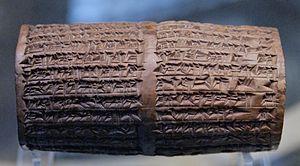
Cylindre décrivant des travaux réalisés au temple du dieu-lune Sin, à Ur, par le roi Nabonide
La civilisation babylonienne s'épanouit en Mésopotamie du Sud du début du IIᵉ millénaire av. J.‑C. jusqu'au début de notre ère. Elle prit corps à partir de l'héritage des civilisations du Sud mésopotamien plus anciennes dont elle est historiquement la prolongation. Elle prend corps avec l'affirmation politique de Babylone, État qui fut à partir du XVIIIᵉ siècle av. J.-C. l'entité politique dominant le Sud mésopotamien, et ce pendant plus d'un millénaire.
L'Empire néo-babylonien correspond à une période de l'histoire du royaume de Babylone comprise entre 626 et 539 av. J.-C. Cette époque marque le sommet de la puissance babylonienne, constituant un véritable empire reprenant l'héritage de l'empire assyrien qu'il a abattu et dominant tout le Moyen-Orient. En réalité, cette puissance apparaît comme étant avant tout le fait de Nabopolassar et de son fils Nabuchodonosor II, le royaume s'écroulant une vingtaine d'années après la mort de ce dernier, sous les coups du roi perse Cyrus II, le fondateur de l'empire achéménide.
Nabonide ou Nabounaid ou Nabonedo ou Nabû-nā’id, fut roi de l'Empire néo-babylonien de 556 à 539 av. J.-C.
Ur, actuellement Tell al-Muqayyar, est l'une des plus anciennes et des plus importantes villes de la Mésopotamie antique, dans l'actuel Irak. Elle était alors située sur une des branches de l'Euphrate et proche du Golfe Persique.